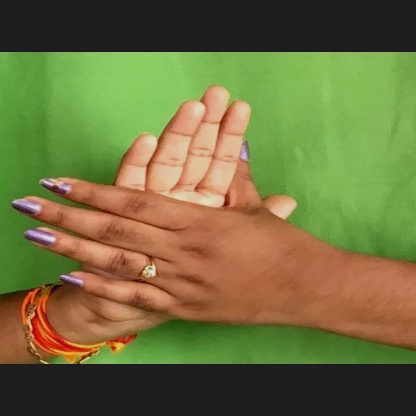
Mudra: Chakra